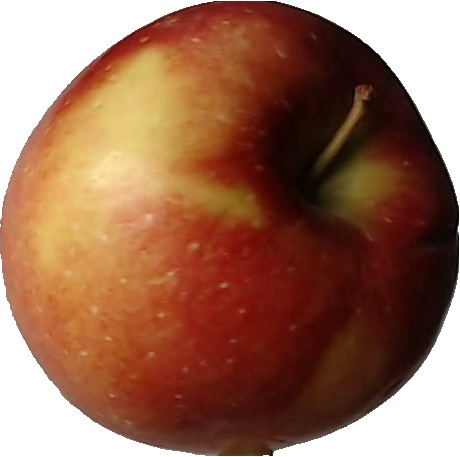
Label: apple_braeburn_1